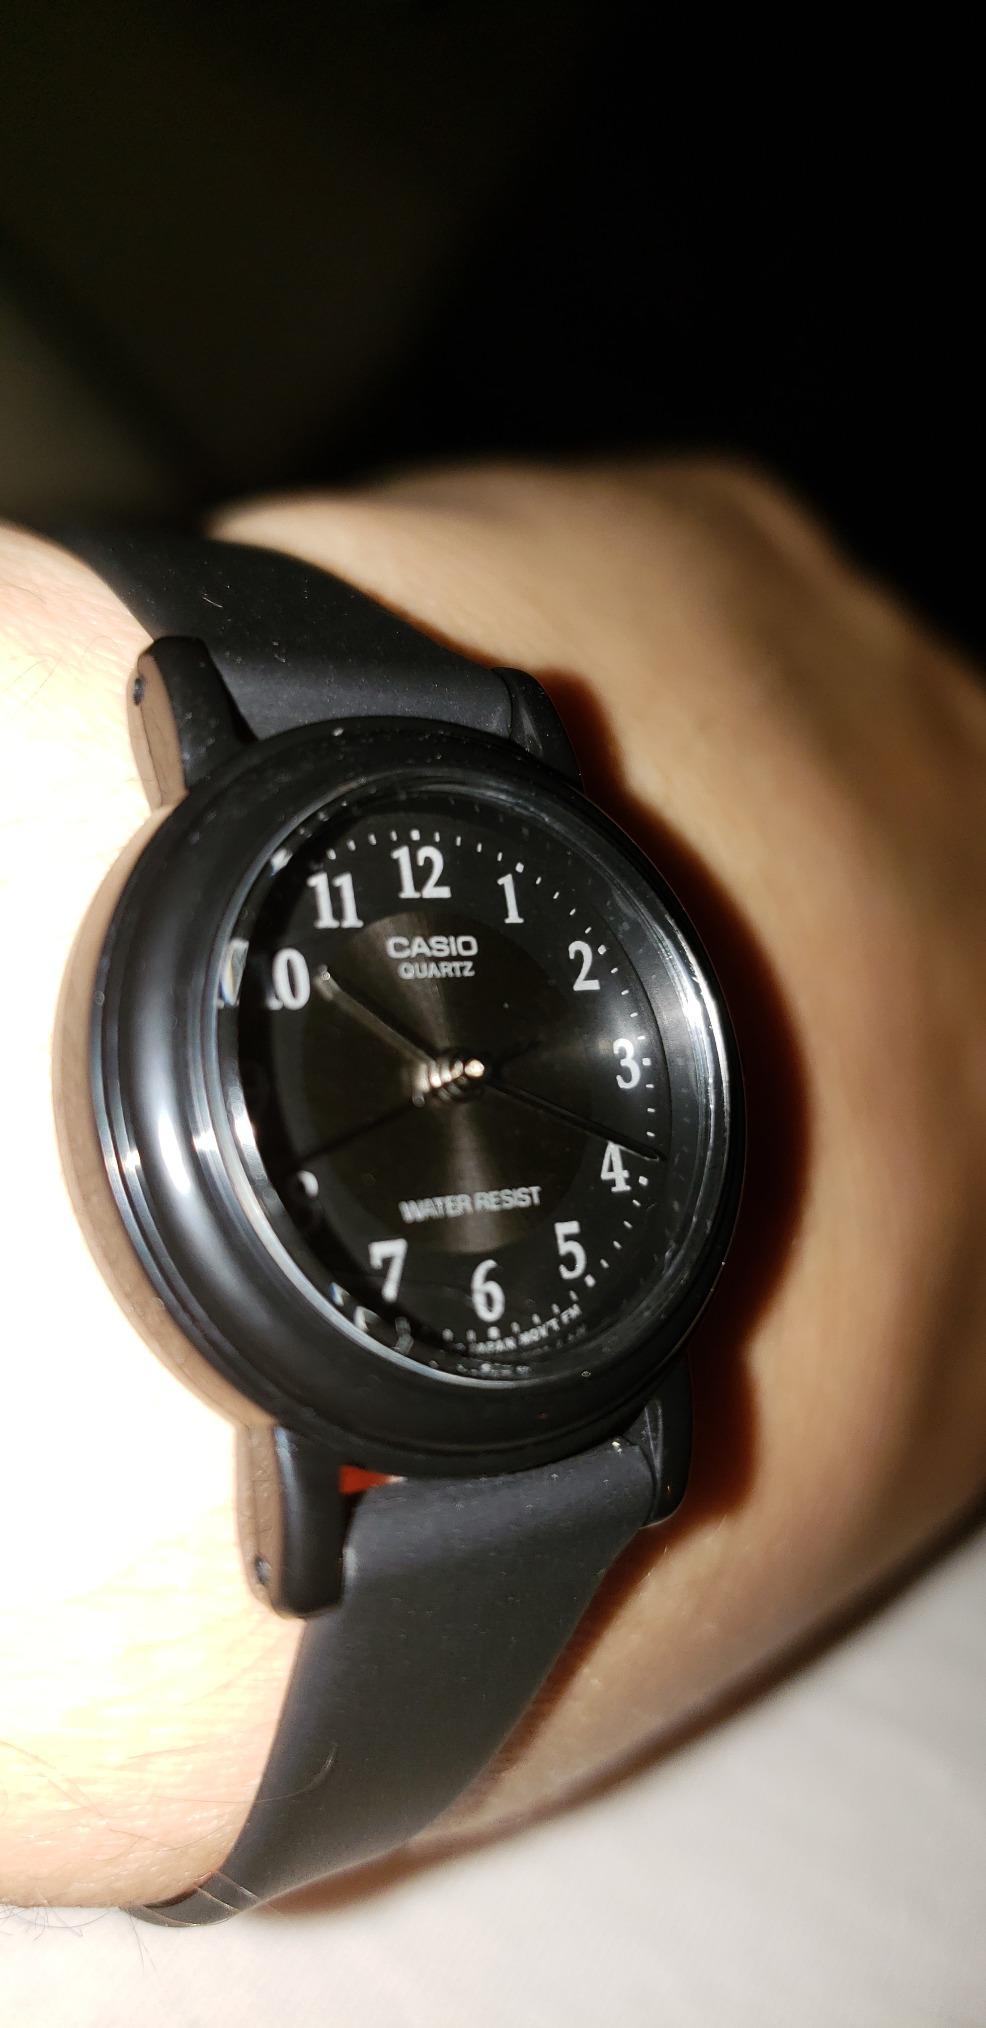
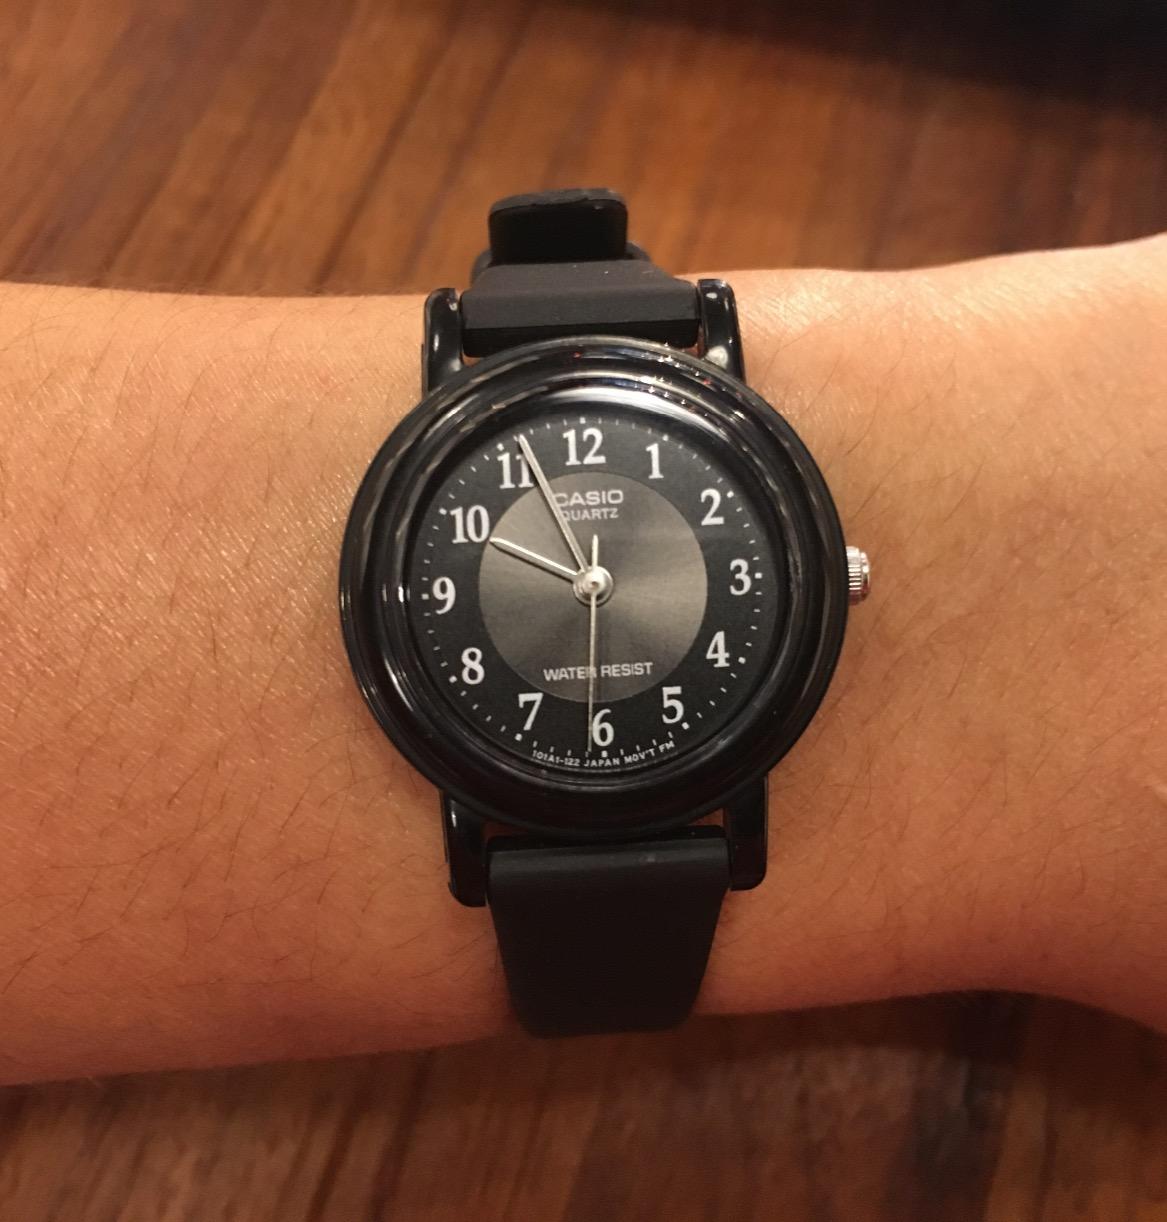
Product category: accessories_watch
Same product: yes